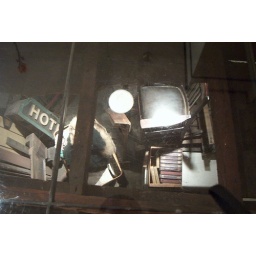
Looking through the glass in the floor